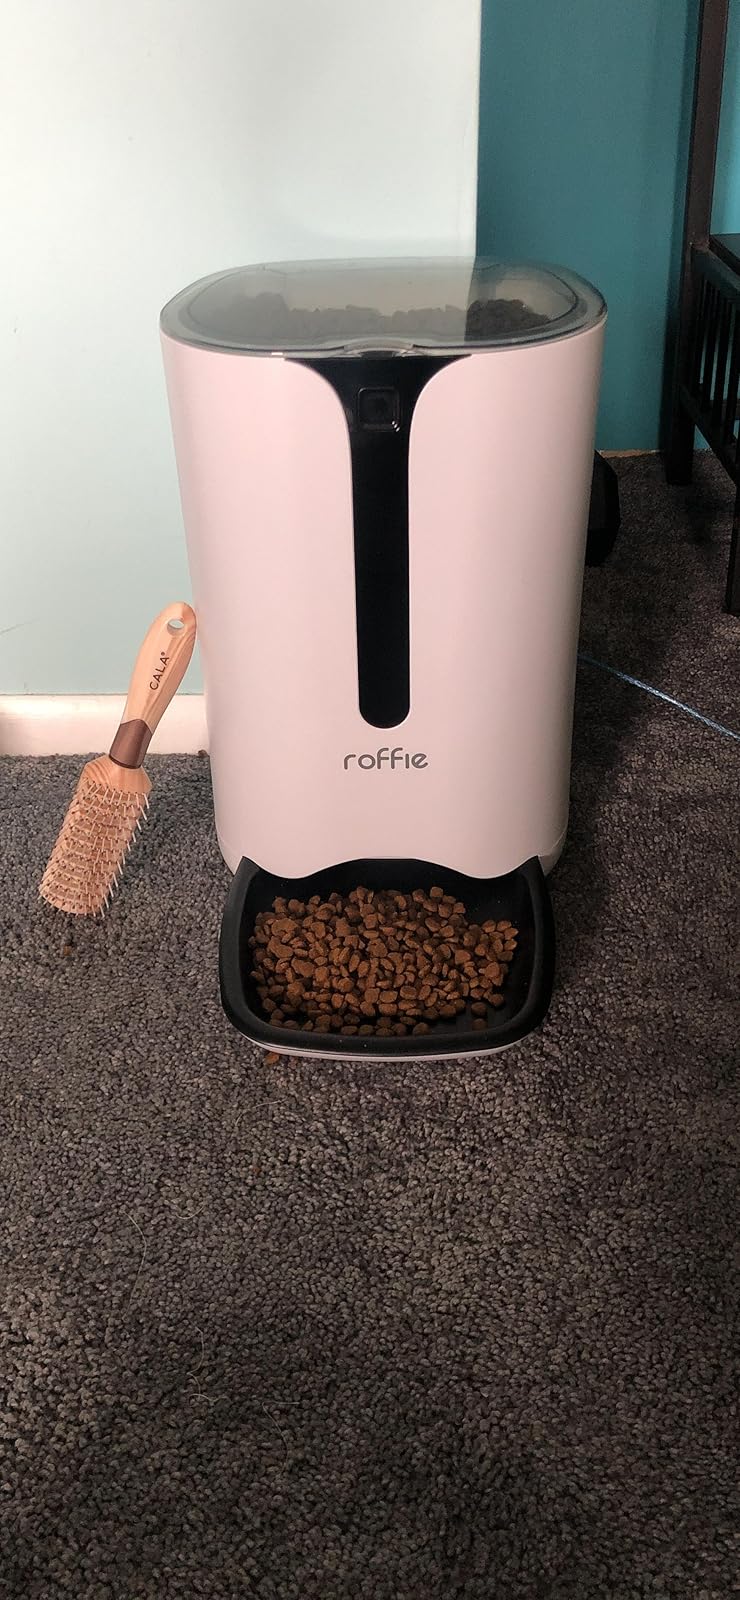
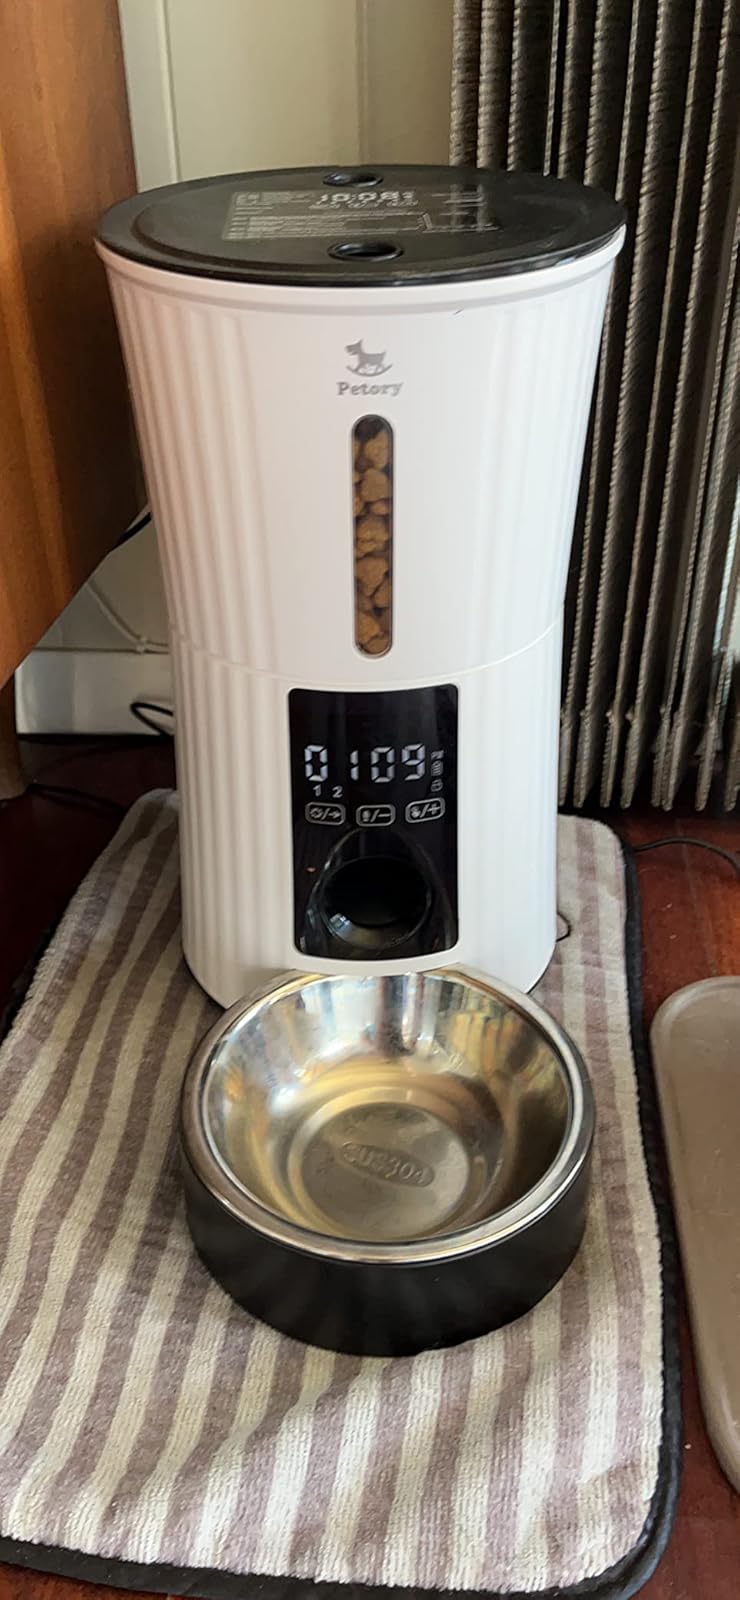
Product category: items_feeder
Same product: no